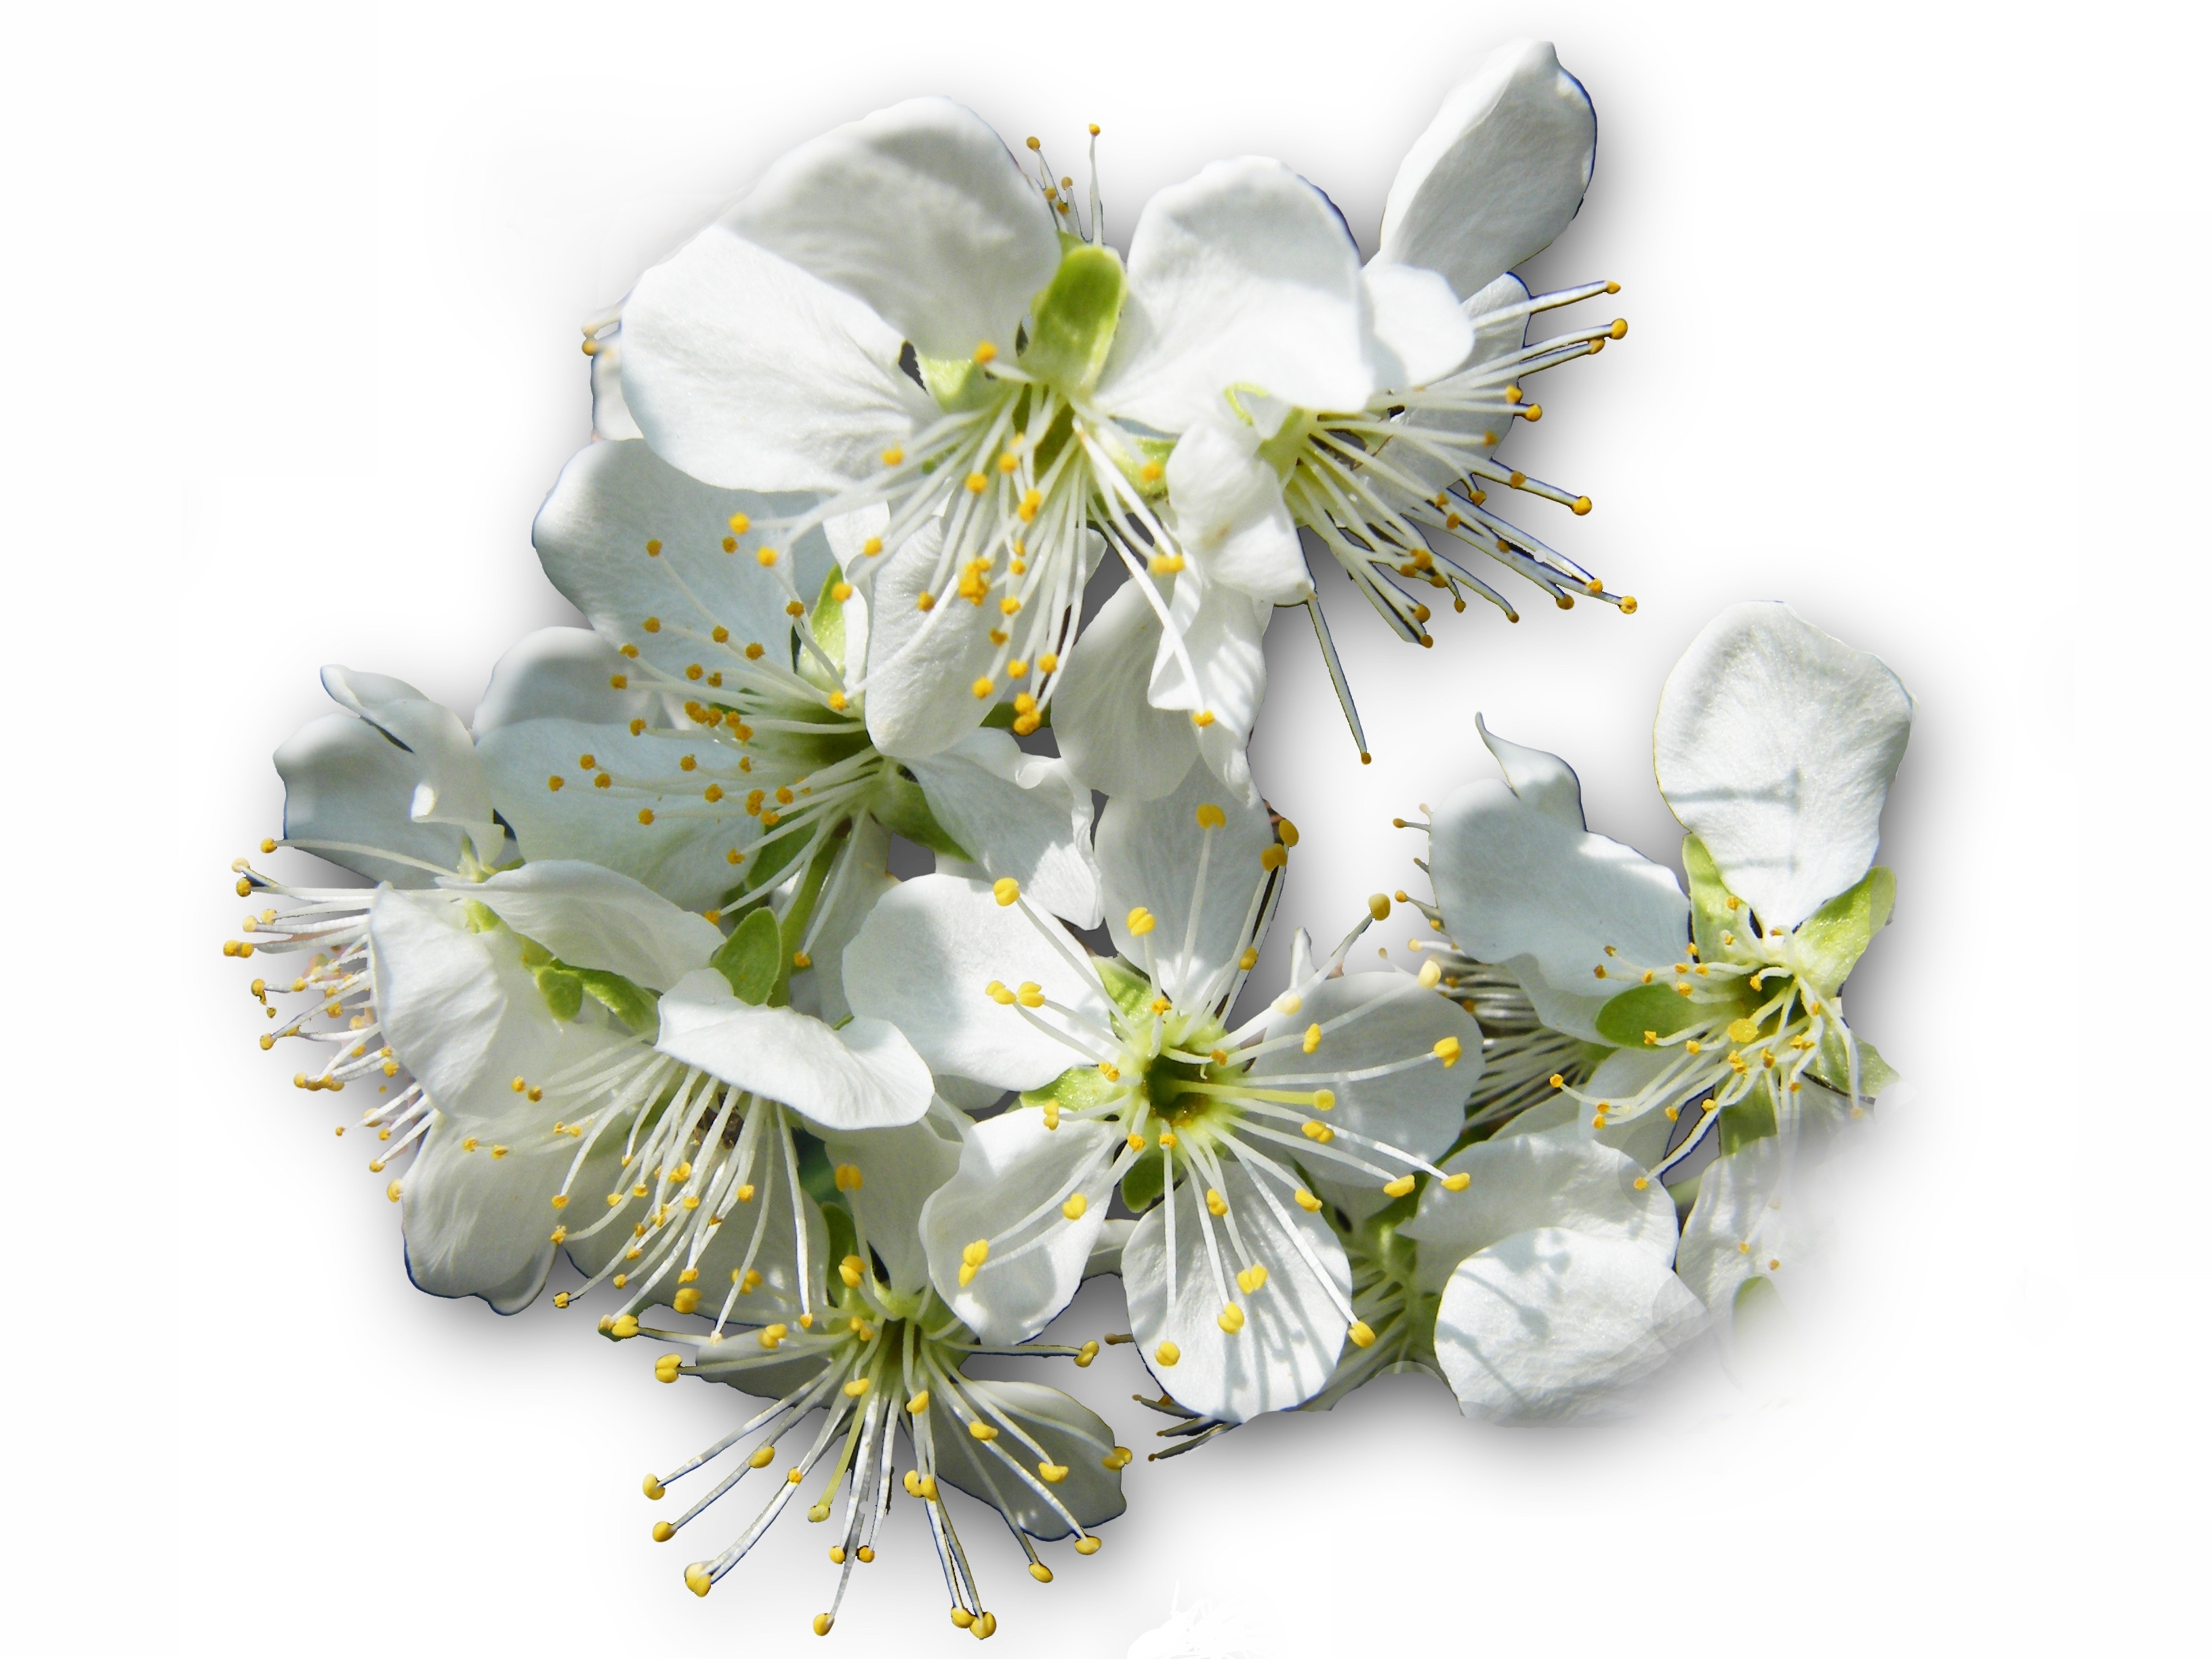
branch, blossom, plant, white, flower, petal, bloom, isolated, spring, produce, flora, hell, floristry, flowering plant, bee pollen, cherry blossoms, flower bouquet, cut flowers, floral design, land plant, flower arranging, risen